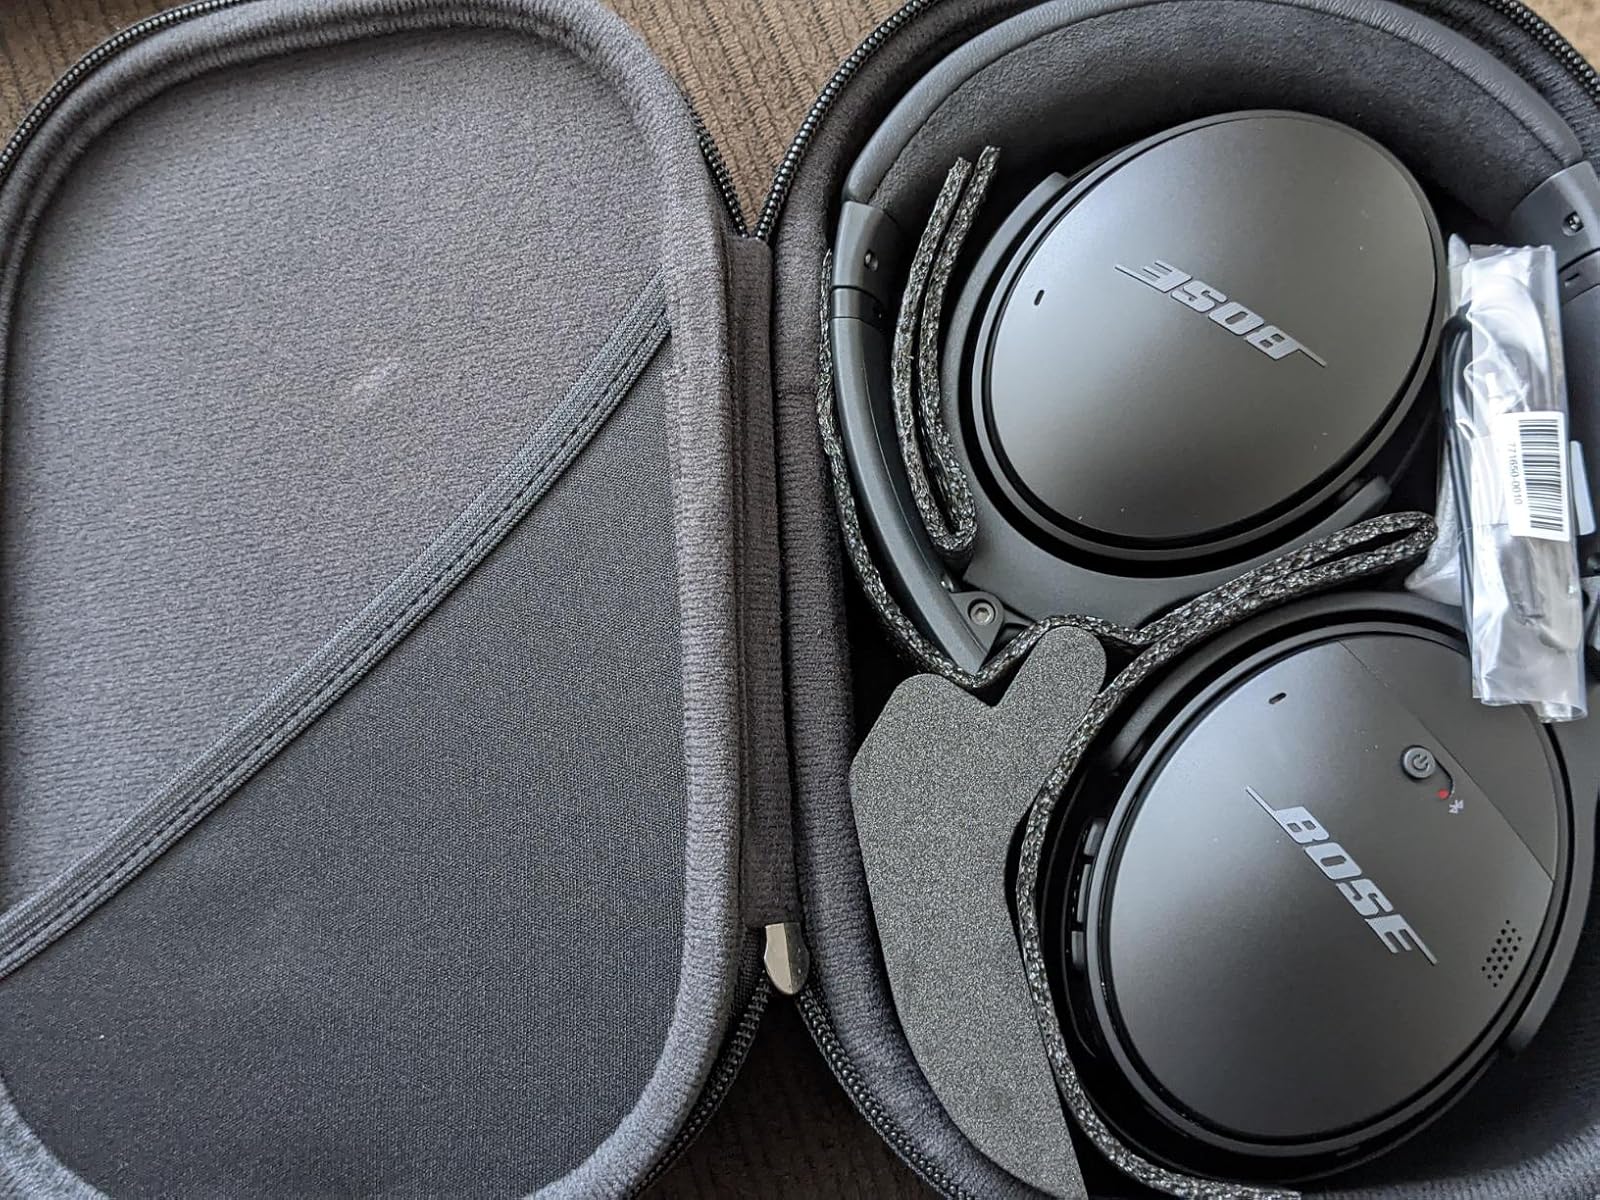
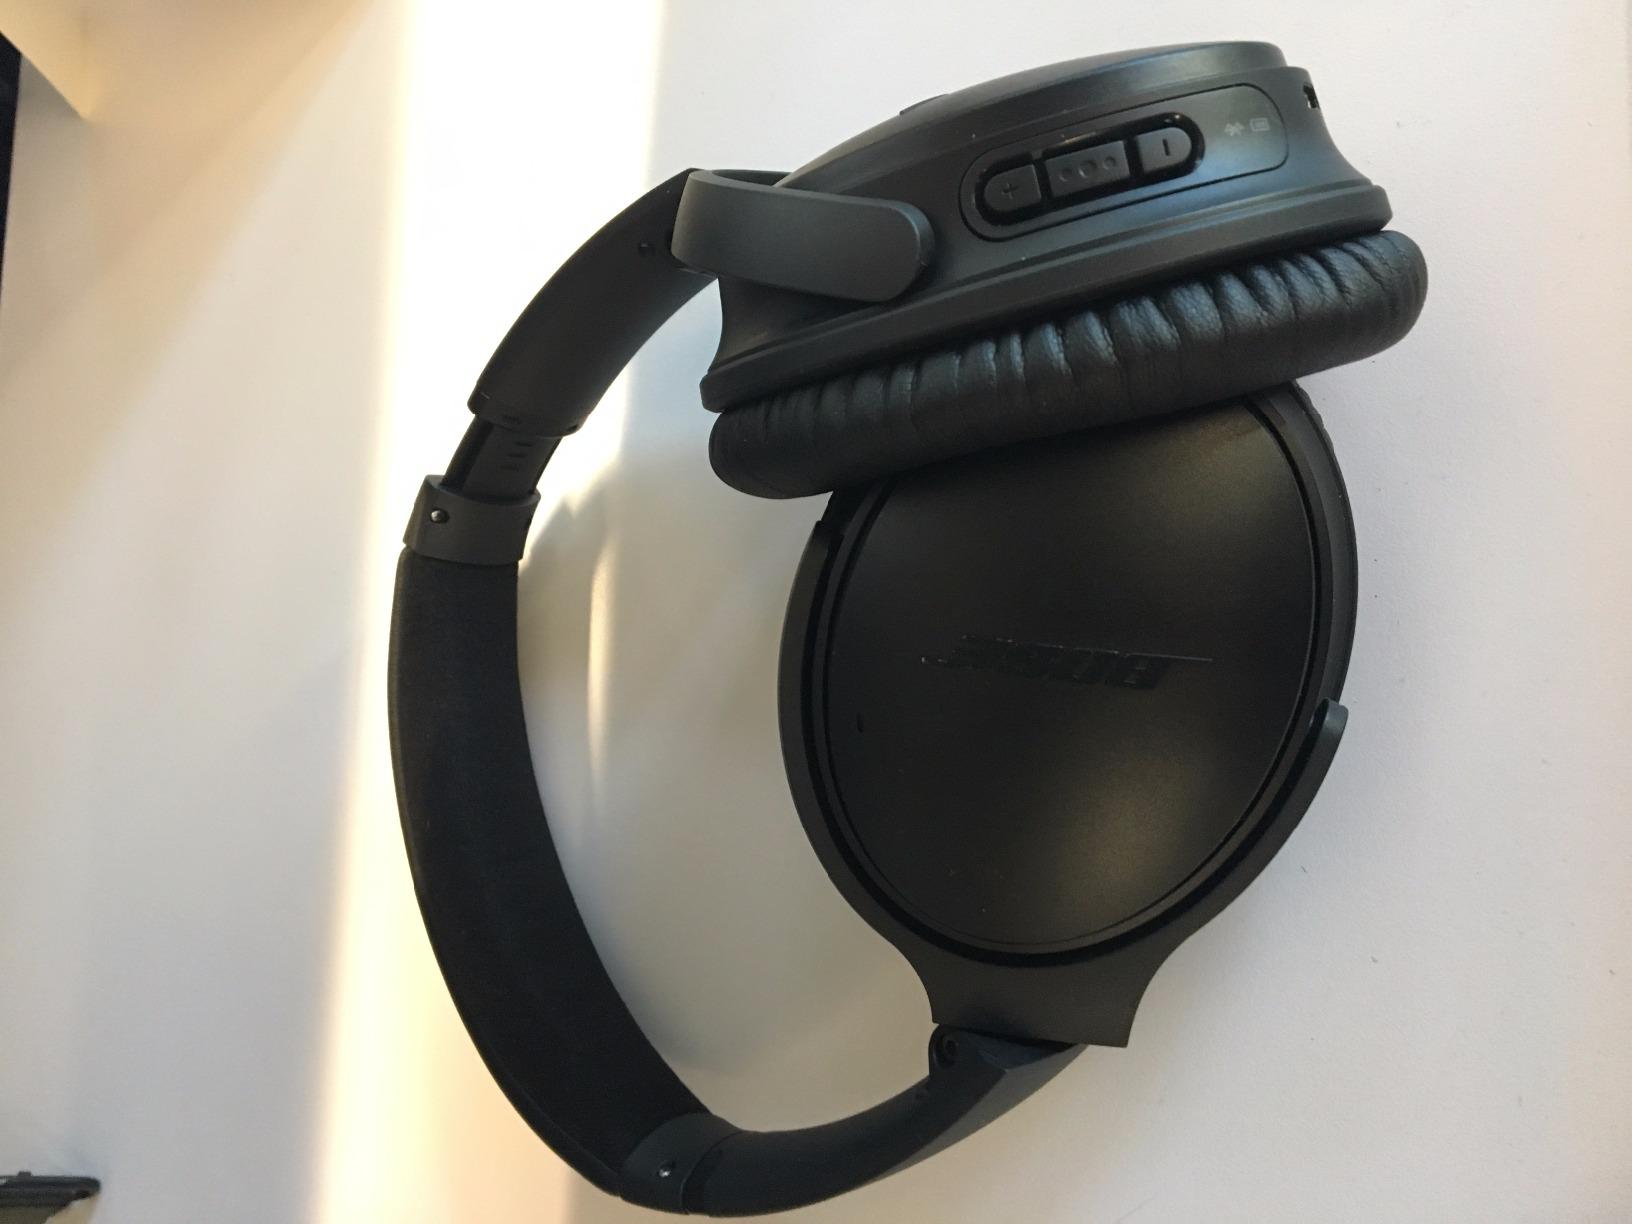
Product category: headphones
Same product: yes